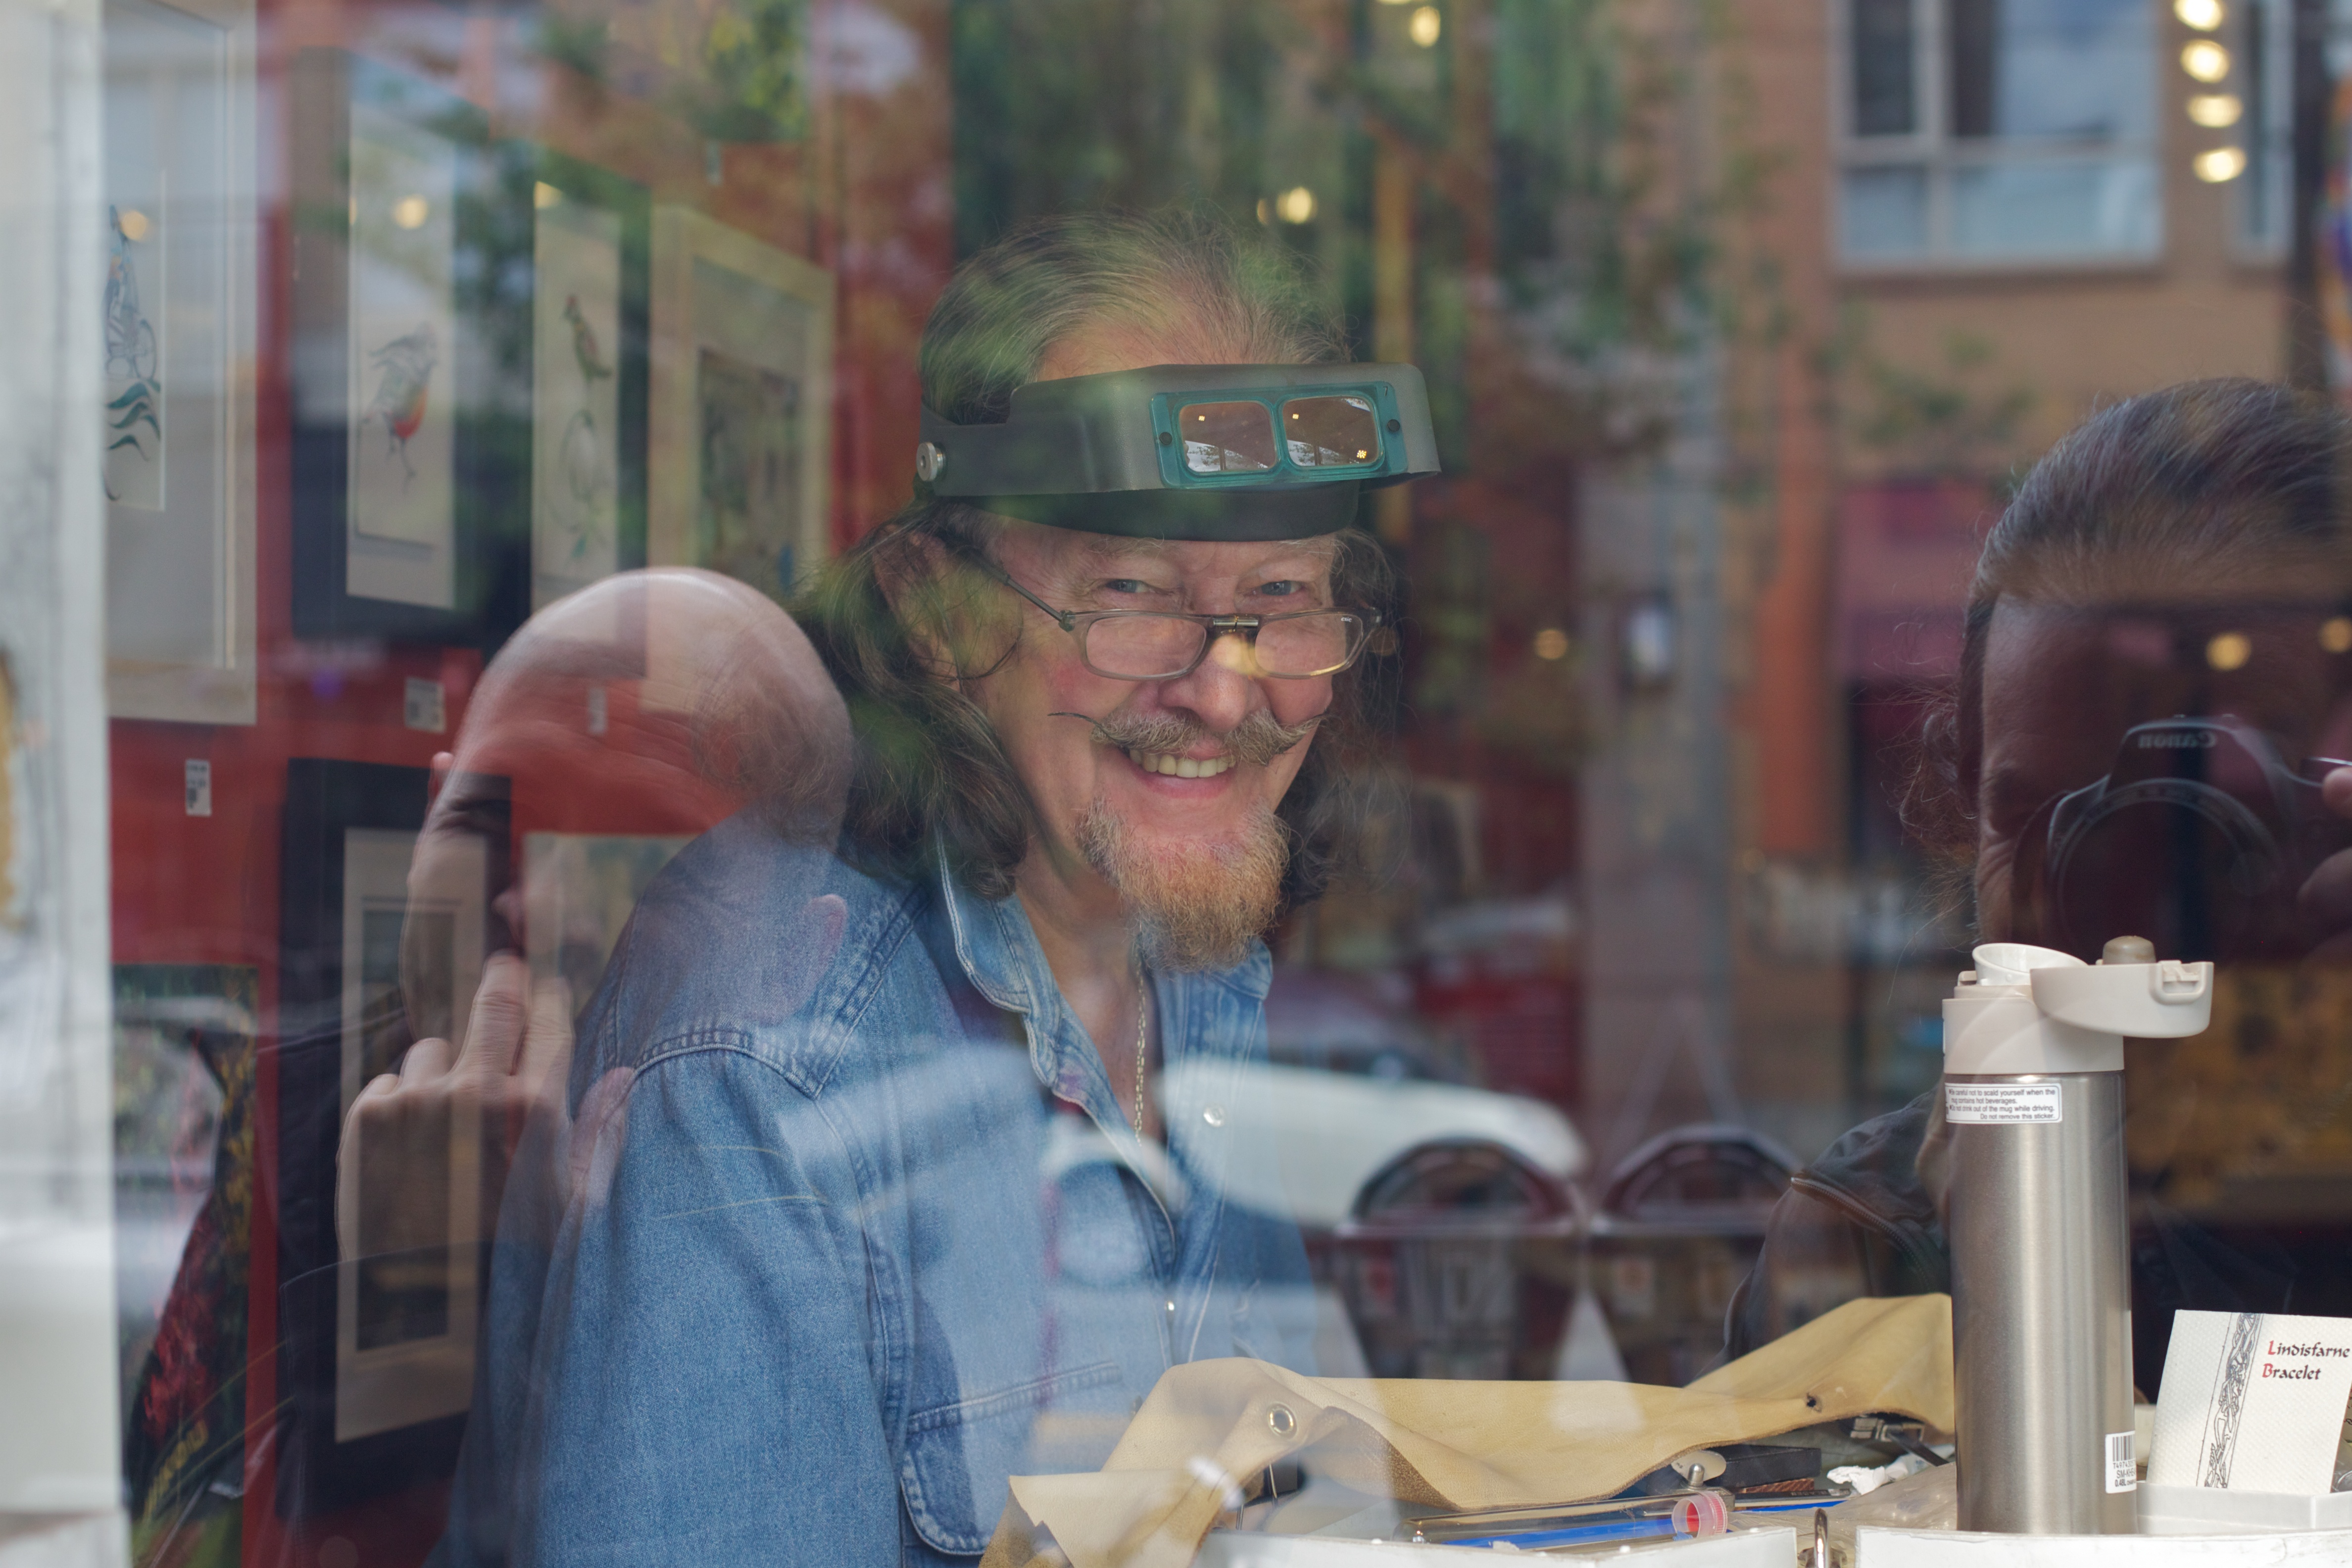
person, street